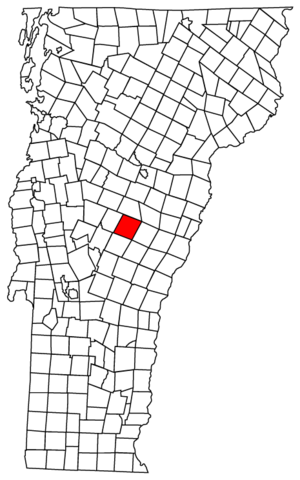
Randolph est une ville du comté d'Orange dans le Vermont, aux États-Unis. La population était de 4 853 habitants au recensement de 2000, faisant de Randolph la ville plus grande du comté d'Orange. La ville est le centre du commerce pour un grand nombre des petites communautés rurale et agricoles qui l'entourent.